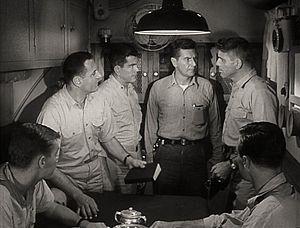
Joseph Raymond « Joe » Maross est un acteur américain, né le 7 février 1923 à Barnesboro, mort le 7 novembre 2009 à Glendale.